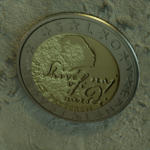
Coin value: 2euro
Country: sl
Edition: standard